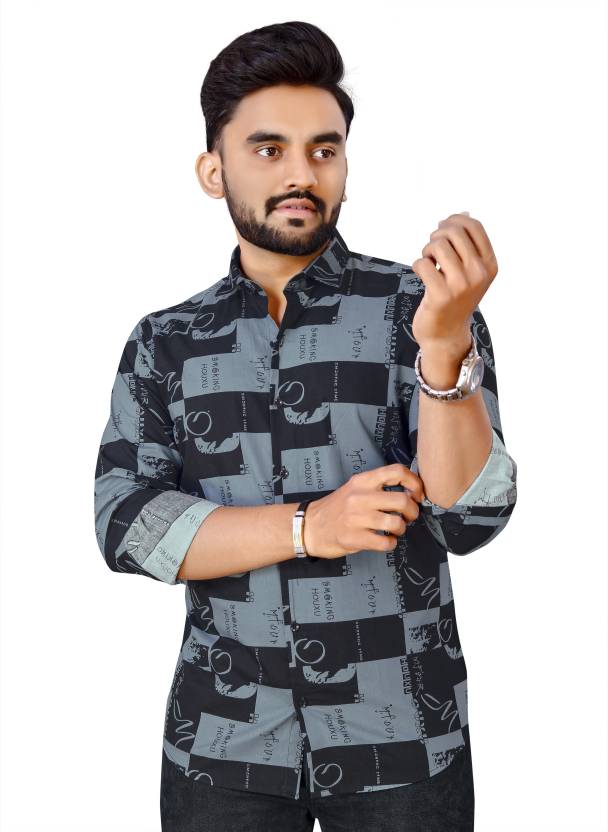
Product: Men Regular Fit Printed Casual Shirt
Price: ₹399
Colors: Dark Blue and  Grey
Pattern: Printed